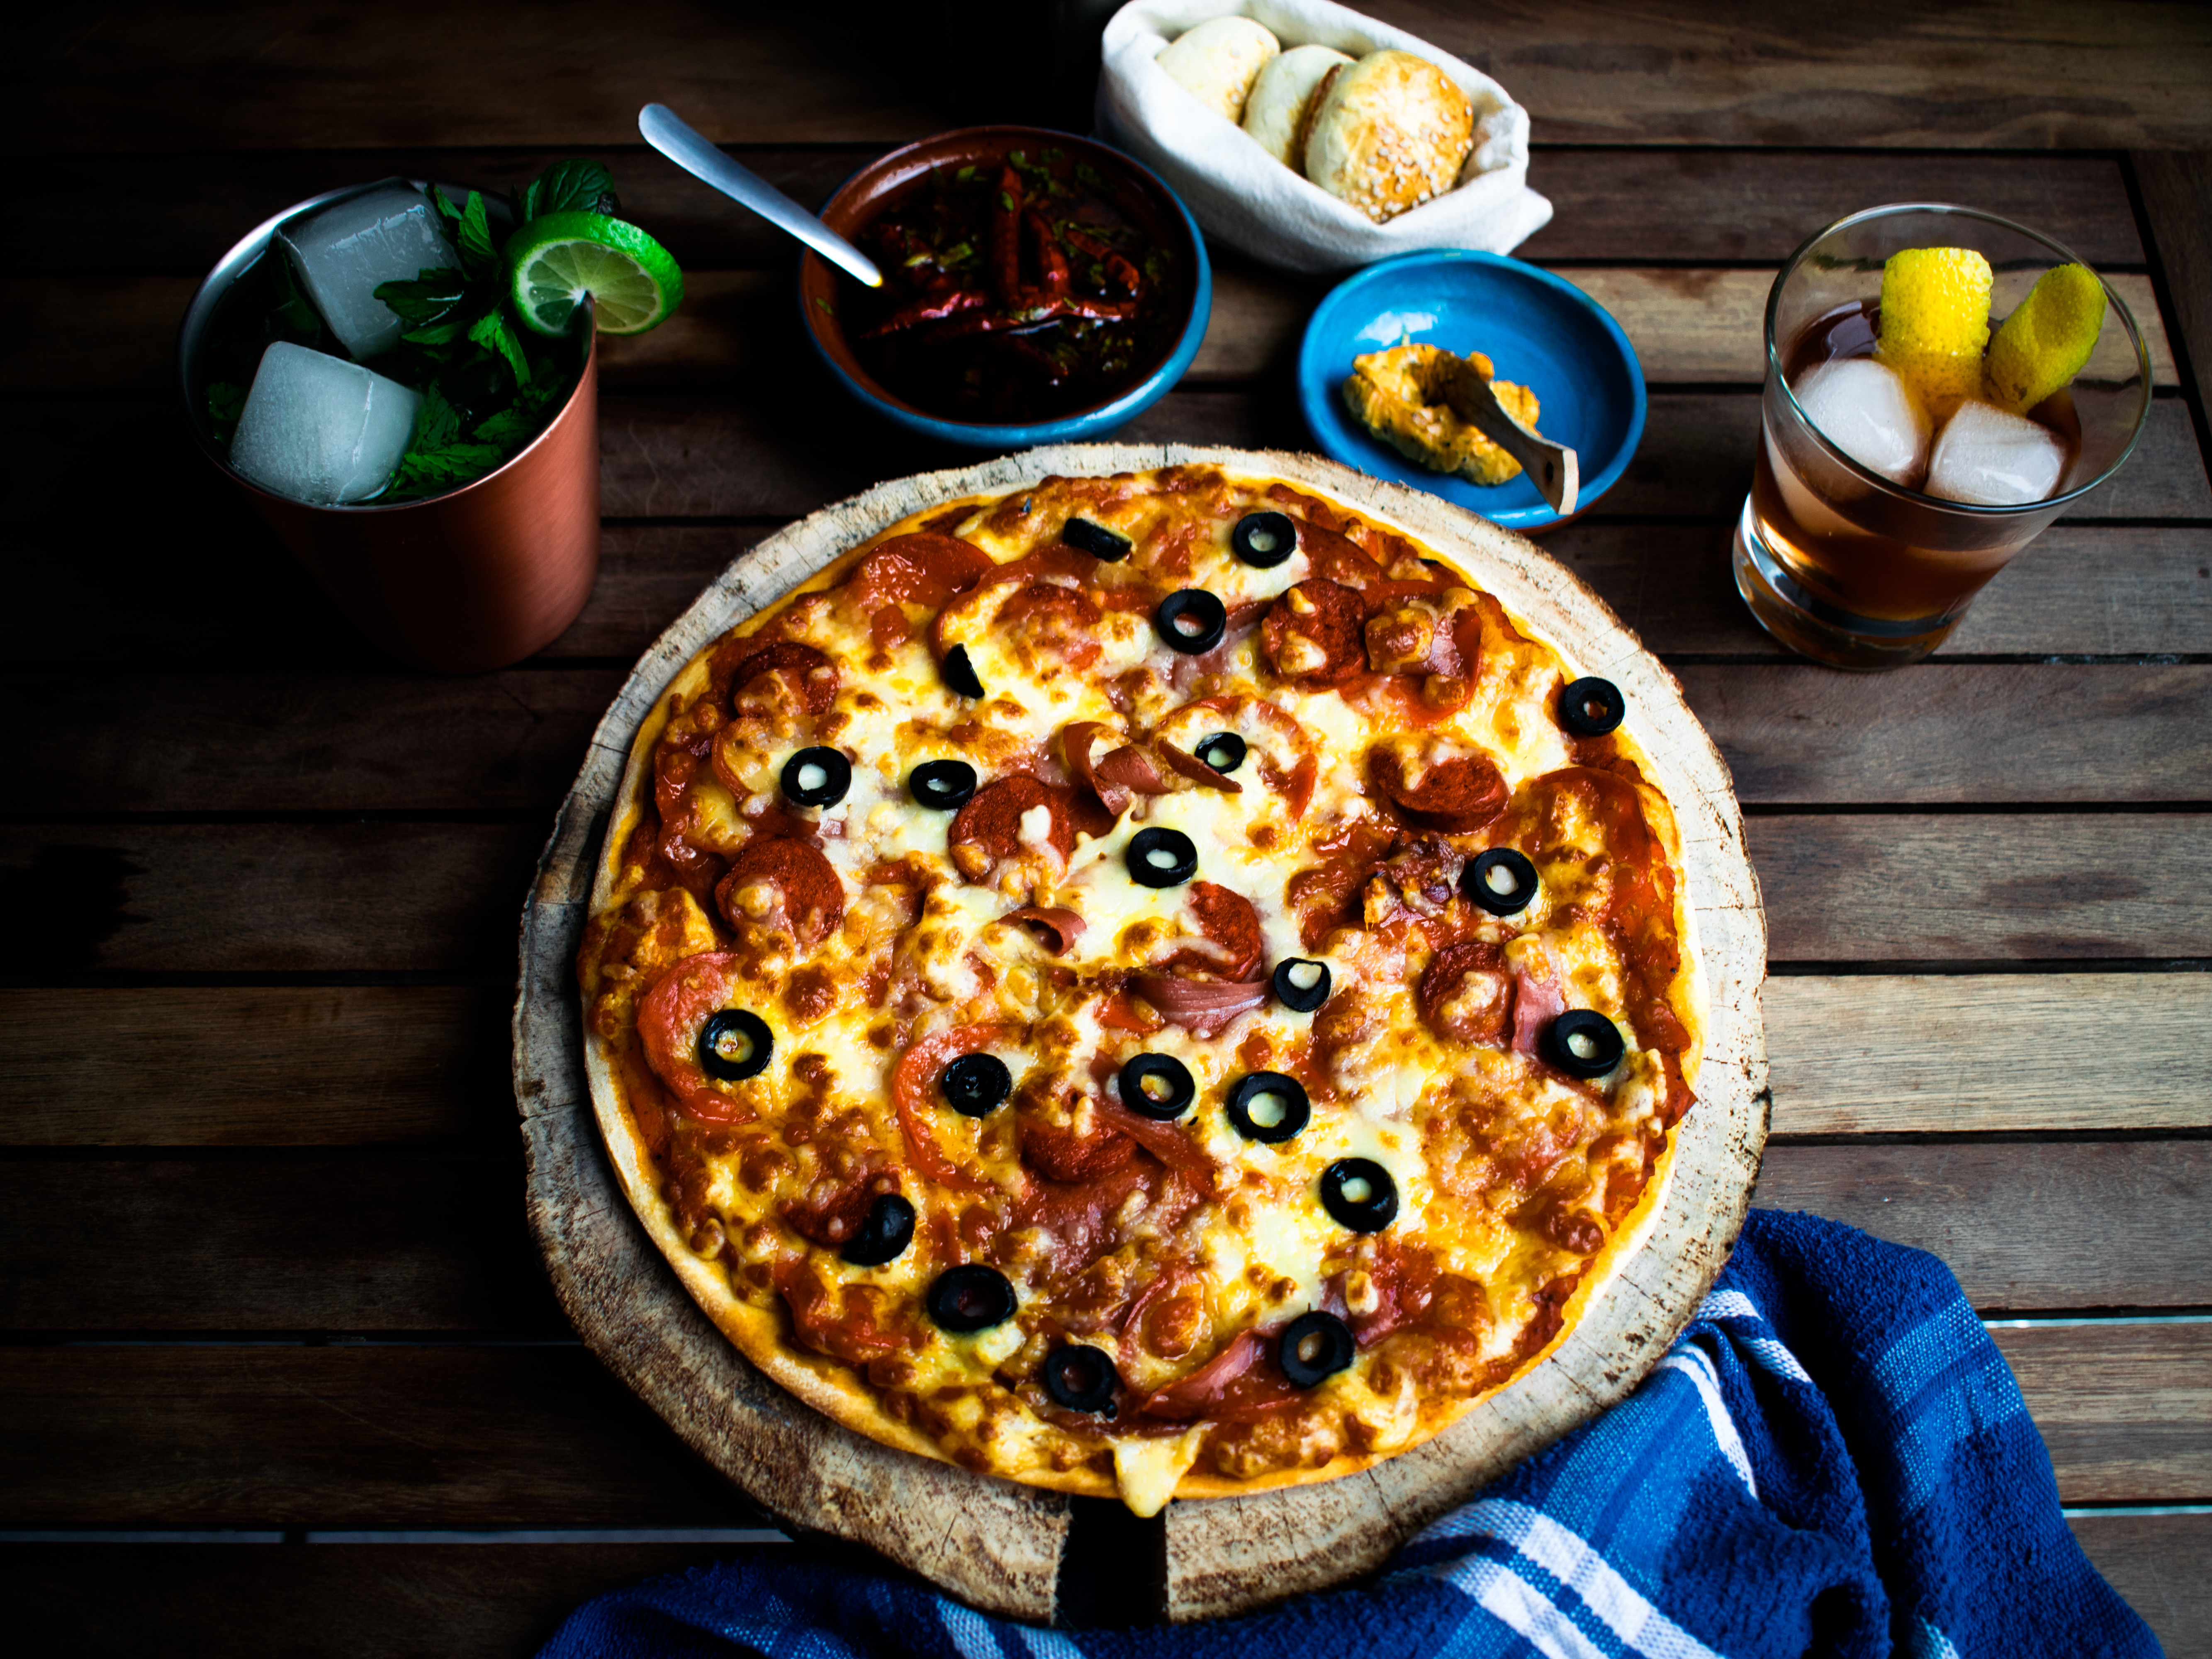
pizza, food, meal, restaurant, dish, cuisine, european food, italian food, pizza cheese, pizza stone, sicilian pizza, recipe, vegetarian food, california style pizza